Marchamalo salt flats

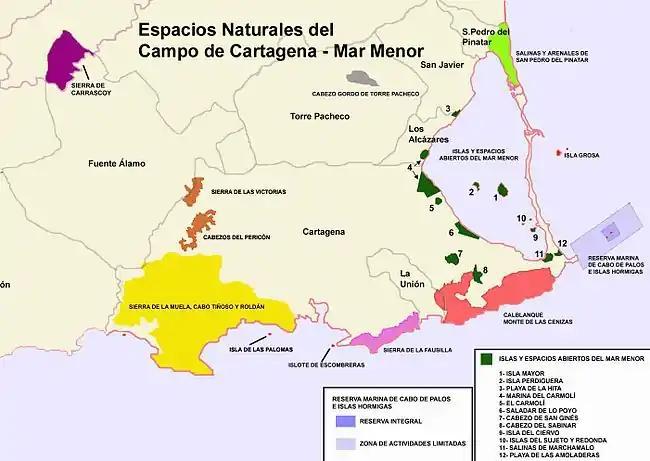
Location of the Marchamalo salt flats and Las Amoladeras Beach within the protected areas of the Campo de Cartagena. Numbers 11 and 12 on the map.

The Marchamalo salt flats (197.8 hectares) and the Las Amoladeras Beach (116 ha) are two small protected areas located at the southern tip of La Manga del Mar Menor, in the municipality of Cartagena in the Region of Murcia, near the Mar Menor and Cabo de Palos.